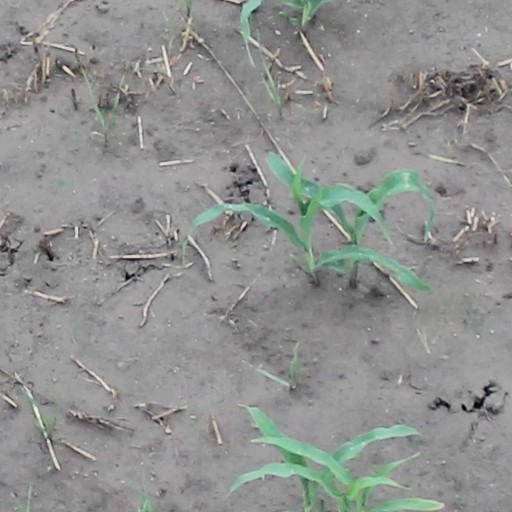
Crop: maize; corn